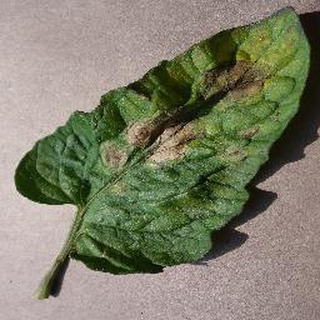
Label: tomato_late_blight